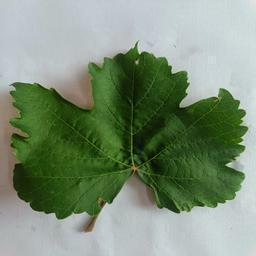
Label: Healthy Leaves